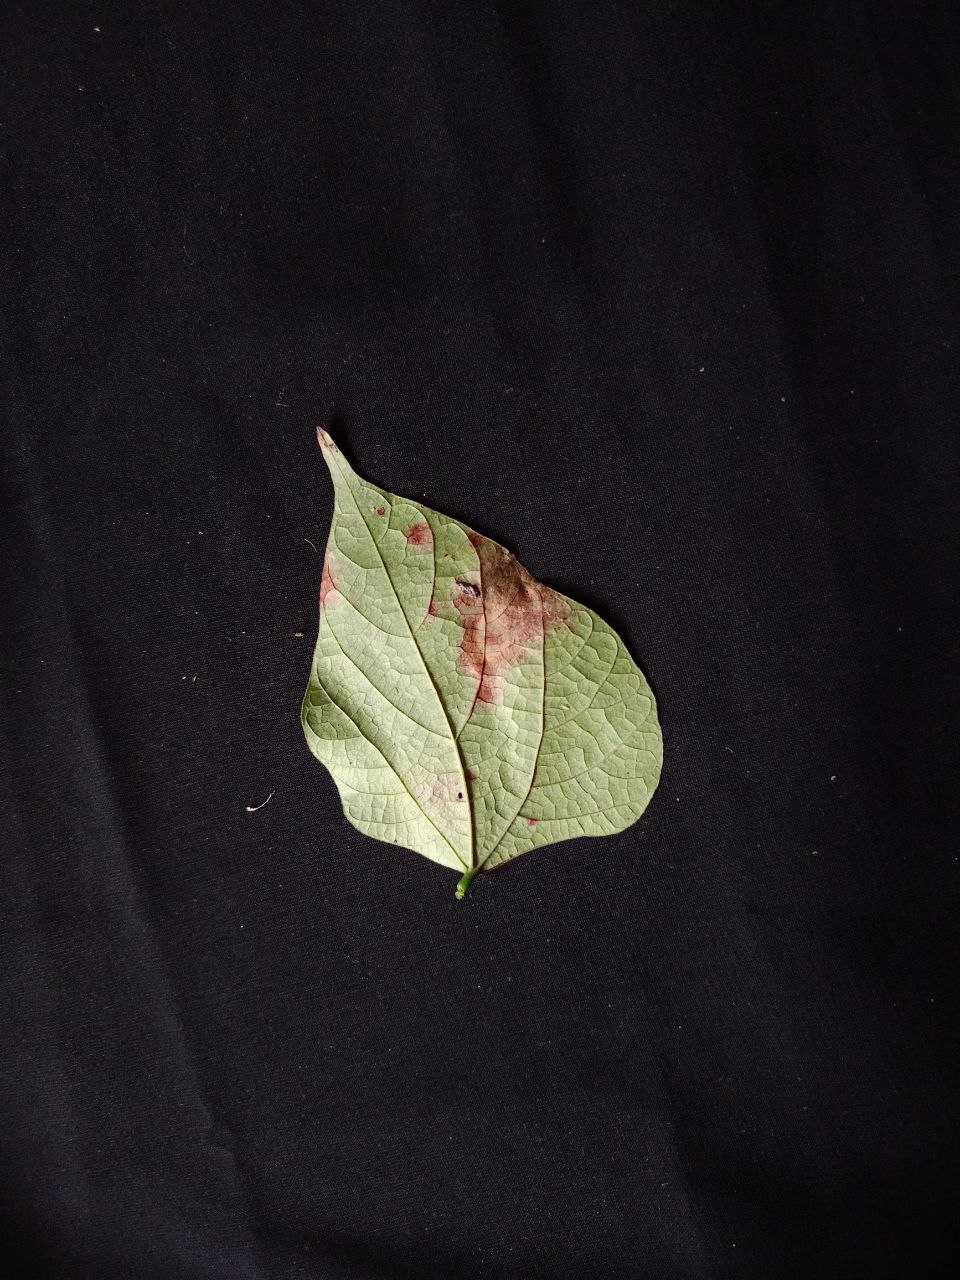
Crop: bean
Leaf condition: Blight